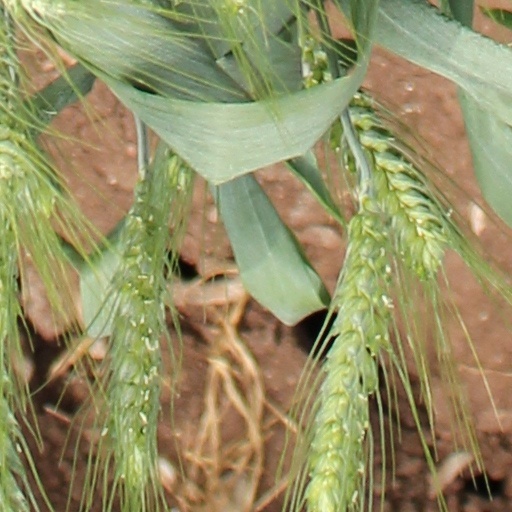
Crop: wheat